Jiangjun District

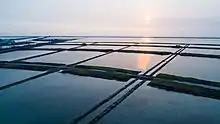
Salt ponds in Jiangjun District

Jiangjun District is a rural district of about 18,745 residents in Tainan, Taiwan. Its Chinese name translates to "general officer".